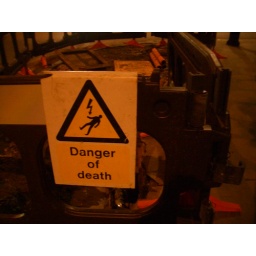
A sign on a street in london, it was next a hole that was under construction